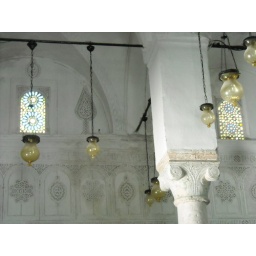
More lamps and windows in former mosque